Lake Dubrava

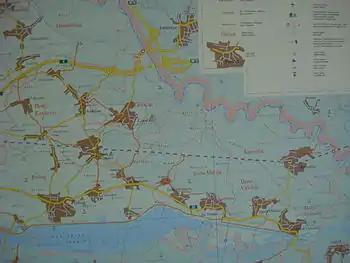
Lake Dubrava (Dubravsko jezero) shown on a map of Međimurje County (bottom left)

Lake Dubrava is a reservoir on the Drava in northern Croatia. It is administratively divided between Međimurje County and Varaždin County, and is bordered by the municipalities of Prelog, Sveti Đurđ and Veliki Bukovec. The Drava flows into the reservoir near the town of Prelog, while the dam is located near the village of Sveta Marija.